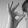
ASL letter: F